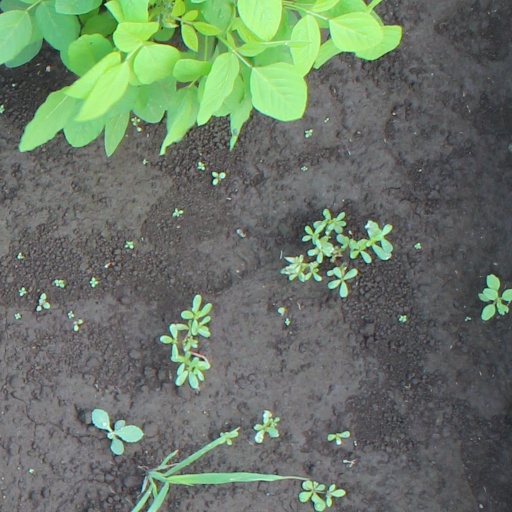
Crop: soybean